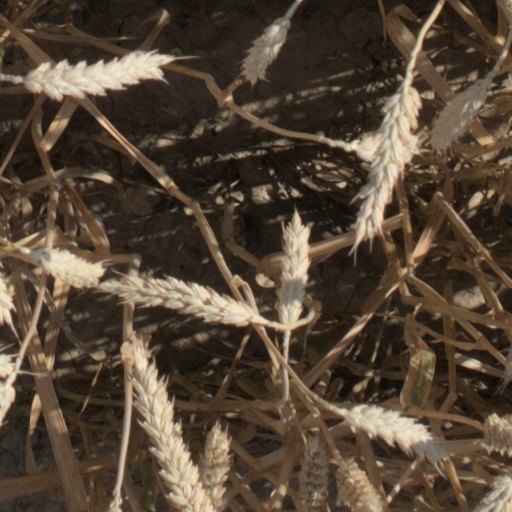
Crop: wheat